Pedro II of Brazil

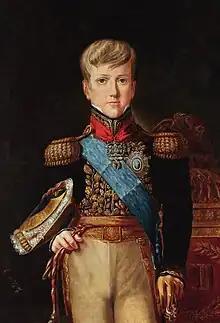
Pedro II at age 12 wearing court dress and the Order of the Golden Fleece, 1838

Upon leaving the country, Emperor Pedro I selected three people to take charge of his son and remaining daughters. The first was José Bonifácio de Andrada, his friend and an influential leader during Brazilian independence, who was named guardian. The second was Mariana de Verna, who had held the post of "aia" (governess) since the birth of Pedro II. As a child, the then-Prince Imperial called her ""Dadama"", as he could not pronounce the word "dama" (Lady) correctly. He regarded her as his surrogate mother and would continue to call her by her nickname well into adulthood out of affection. The third person was Rafael, an Afro-Brazilian veteran of the Cisplatine War. He was an employee in the Palace of São Cristóvão whom Pedro I deeply trusted and asked to look after his son—a charge that he carried out for the rest of his life.